Heber Valley Railroad

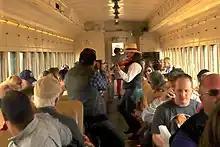
Live music performance on board the Heber Valley Railroad, 2017

In the late 2010s the railroad embarked on a fleet modernization program, purchasing EMD GP9 locomotives from the Pan Am Railways and the Boulder Railroad Historical Society in Colorado. The railroad would also purchase the collection of the National Railway Historical Society British Columbia chapter in 2019 adding a FP9 to the locomotive roster and a collection of passenger cars to the roster. During this time work on returning No. 618 has been ongoing, but the longer and heavier train lengths with the growth of the railroad has had the line considering how it can successfully return steam to service while also matching increased passenger demands on the railroad.